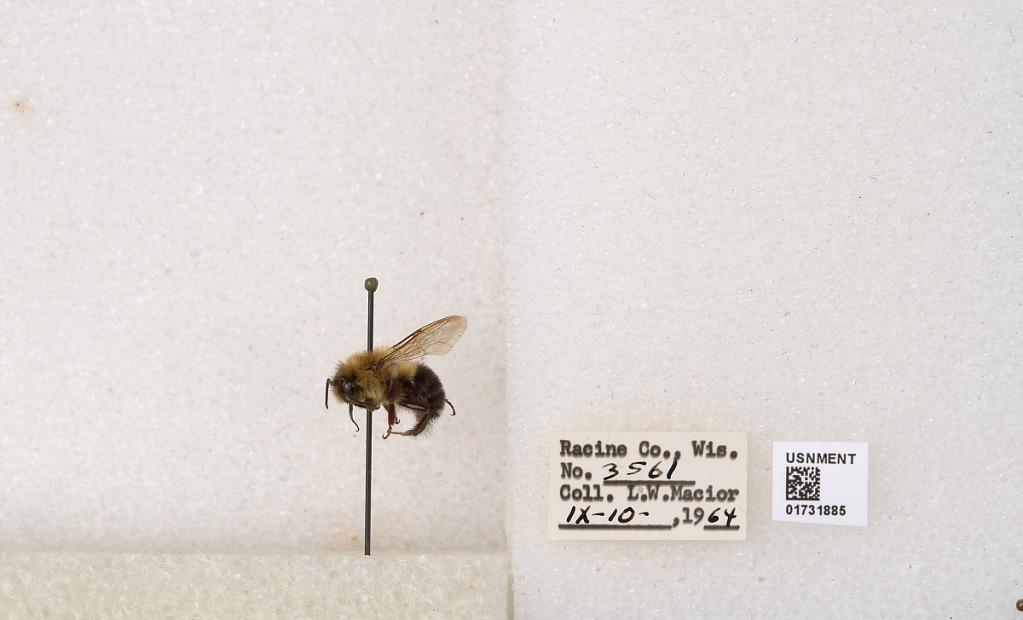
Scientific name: Bombus impatiens Cresson
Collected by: L. Macior
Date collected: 1964-9-10
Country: United States
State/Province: Wisconsin
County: Racine
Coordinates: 42.7299, -87.8123